Harthaus station

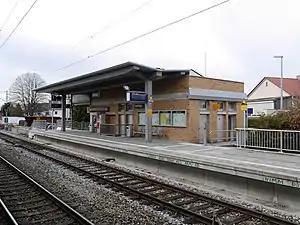
2019

Harthaus station is a railway station in the municipality of Germering, located in the Fürstenfeldbruck district in Upper Bavaria, Germany.